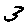
Label: 3